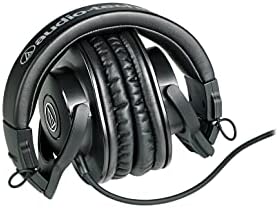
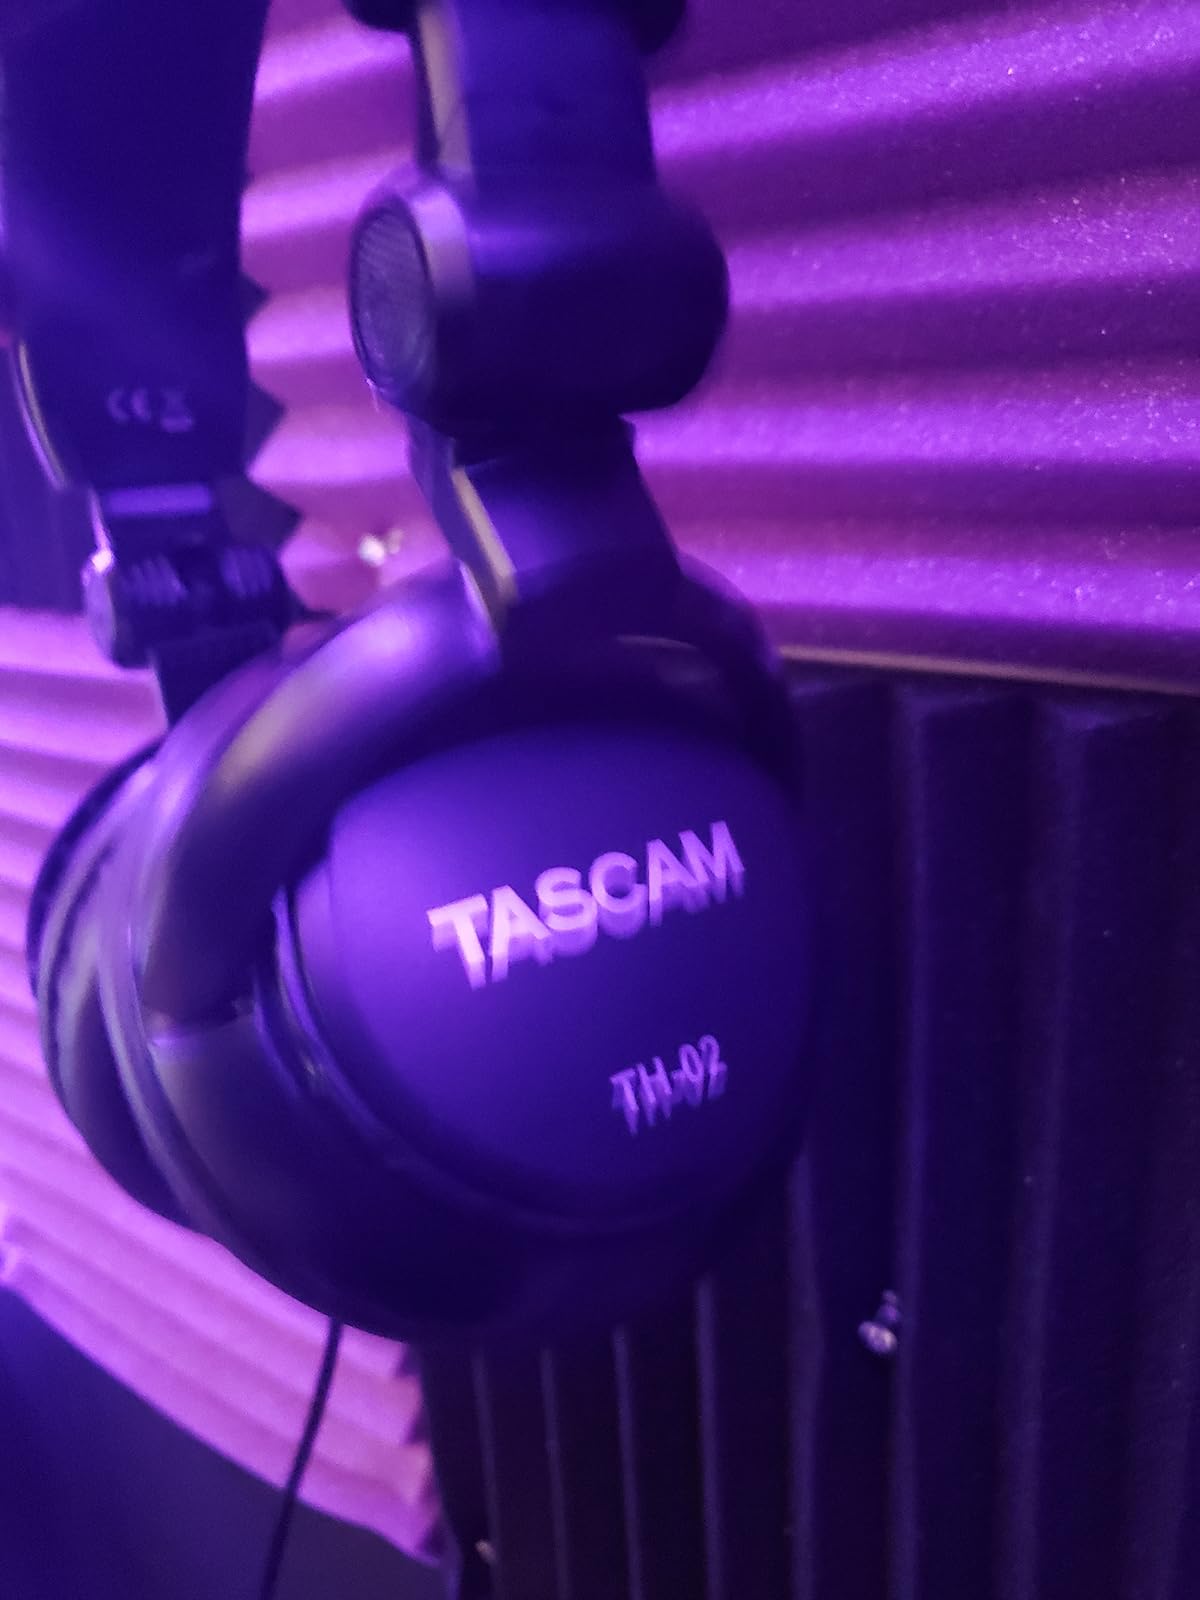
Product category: headphones
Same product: no